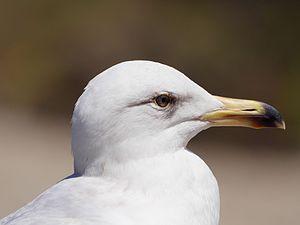
Le Goéland leucophée est une espèce d'oiseaux qui appartient au groupe des goélands de taille moyenne, à manteau gris et pattes jaunes. Sur les côtes méditerranéennes de la France, le goéland leucophée est souvent appelé gabian, de son nom occitan.